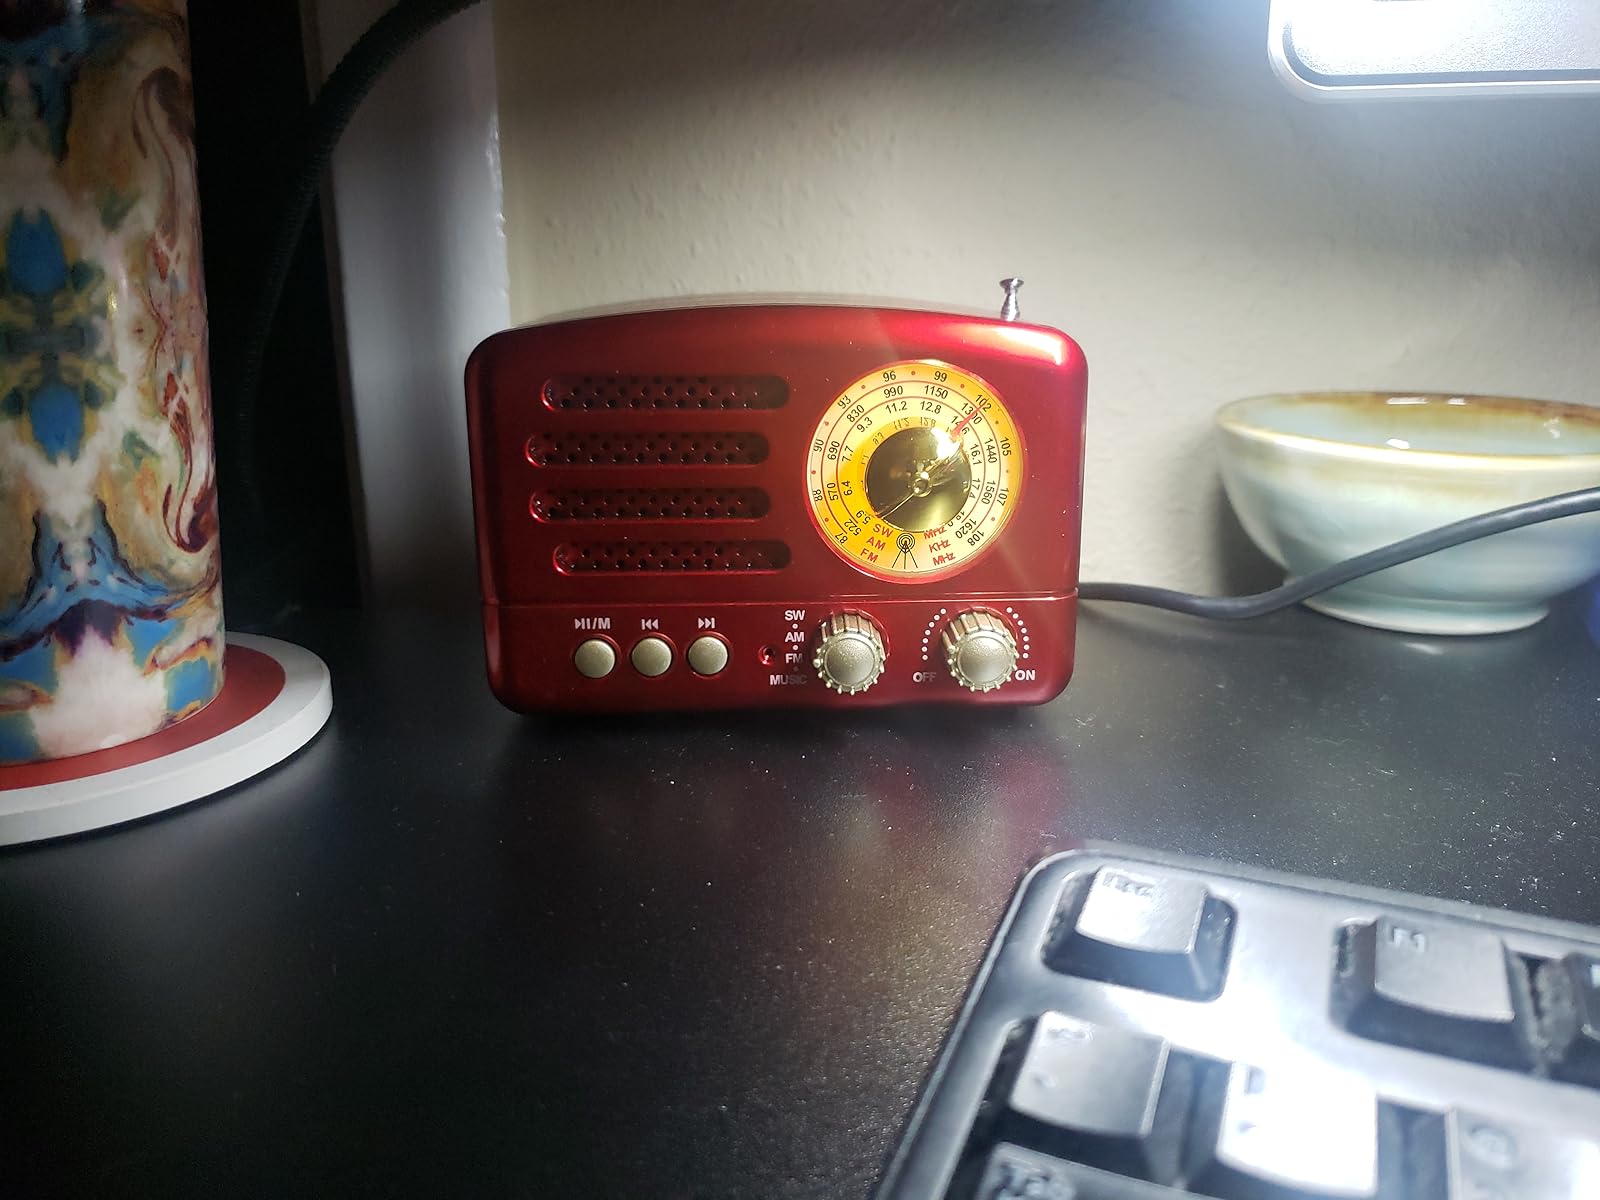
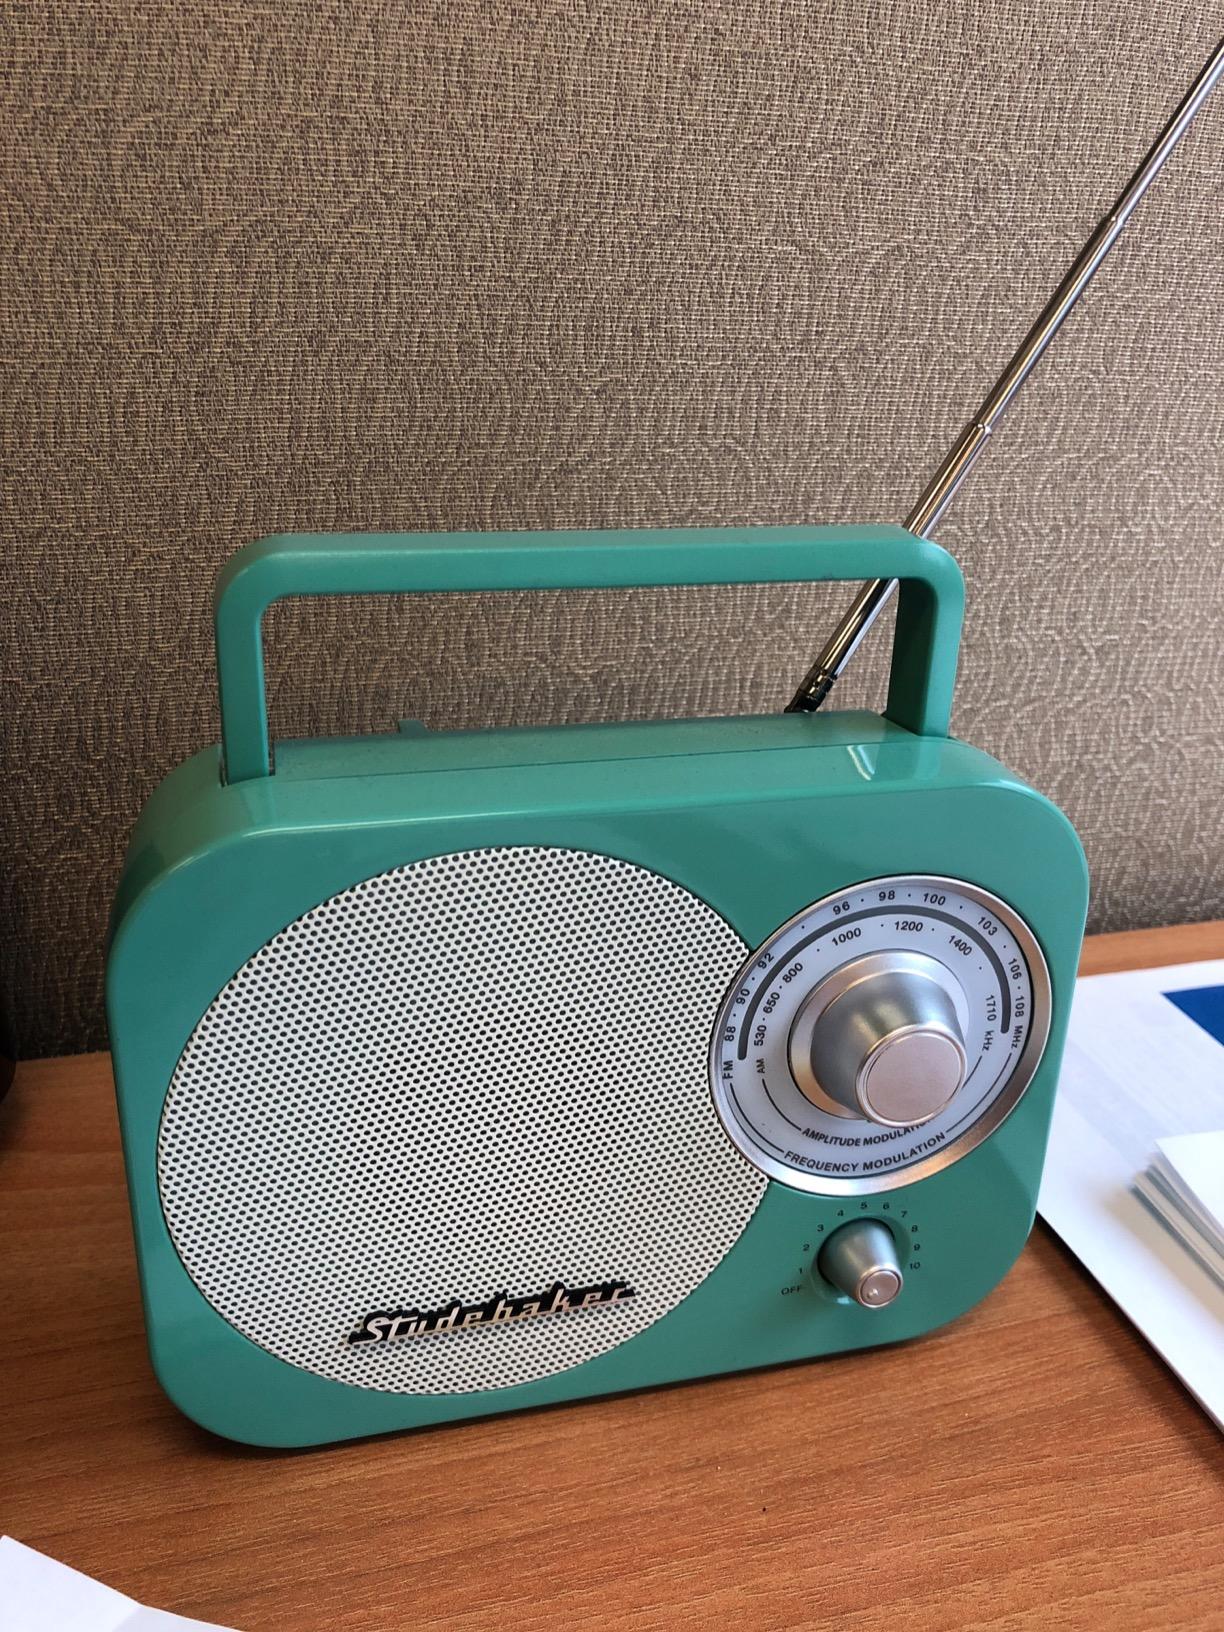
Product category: radio
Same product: no